Japanese: The Spoken Language

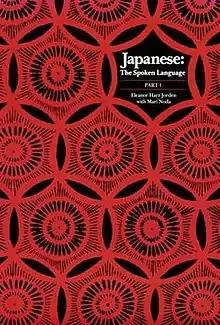
Book 1

Japanese: The Spoken Language (JSL) is an introductory textbook series for learning Japanese. JSL was written by Eleanor Harz Jorden in collaboration with Mari Noda. "Part 1" was published in 1987 by Yale Language Press, "Part 2" in 1988, and "Part 3" in 1990. The series differs from most Japanese language textbooks in many ways, most basically in that it focuses exclusively on the spoken language and leaves discussion of any aspect of the written language to other textbooks, such as the parallel series Japanese: The Written Language (JWL).